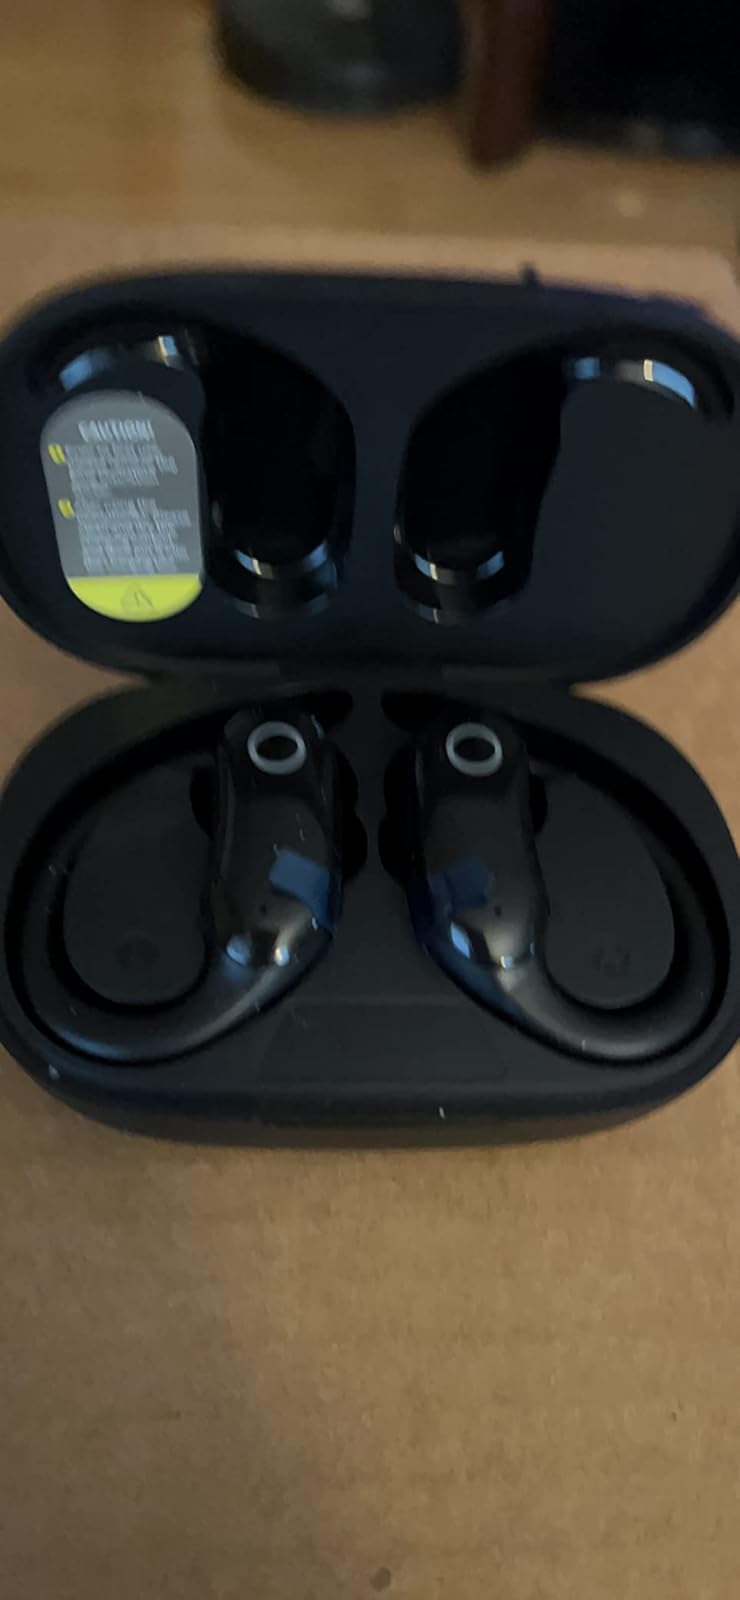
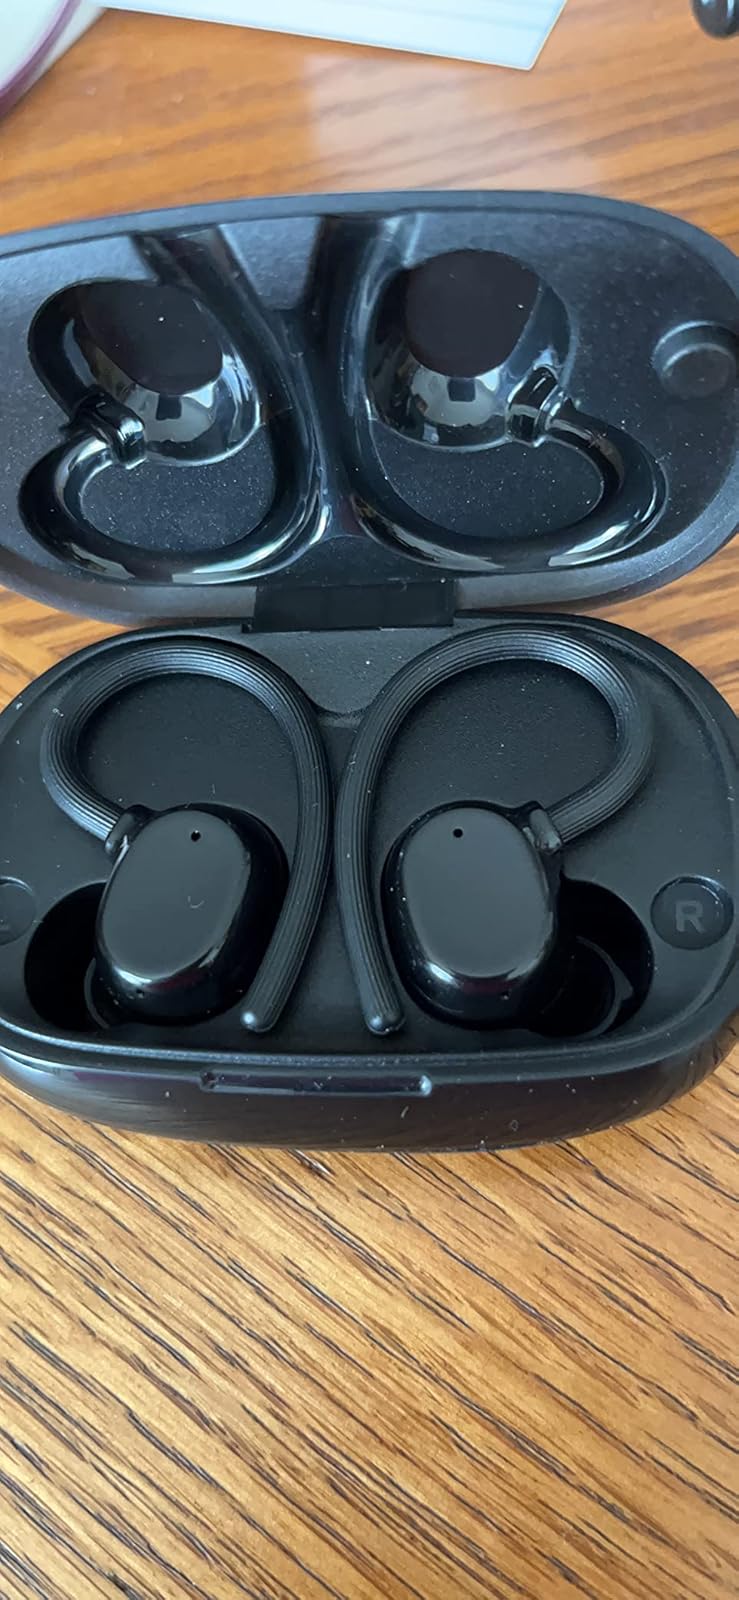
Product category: earbuds
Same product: no